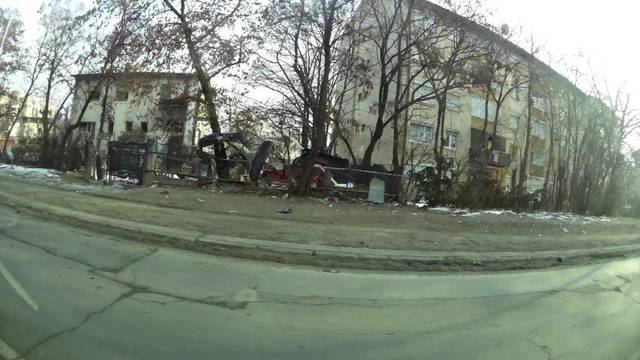
Region: Serbia
Coordinates: 42.013, 21.432